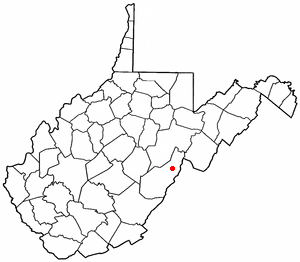
Green Bank est une communauté du comté de Pocahontas en Virginie-Occidentale dans la chaîne des monts Allegheny. Elle est située sur la route WV 28. Elle héberge l'observatoire de Green Bank du National Radio Astronomy Observatory et se trouve près de la station de ski Snowshoe, dans la zone blanche United States National Radio Quiet Zone.